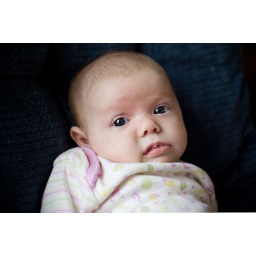
hanging out in the big blue chair